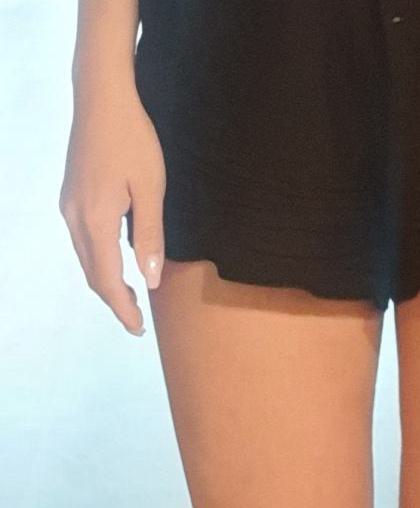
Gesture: no_gesture